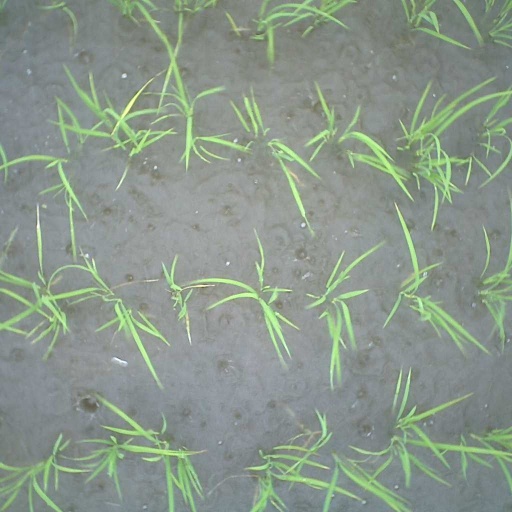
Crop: rice